Districts of Turkey

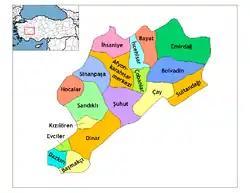
Districts of Afyonkarahisar

The following population data is based on the 2024 census. The list is sorted from highest to lowest population. According to the results of the Local Elections of March 31, 2024, Mayors are listed with their parties.